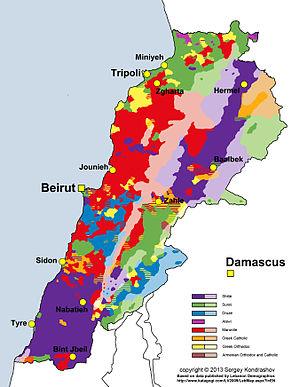
Le Liban, en forme longue la République libanaise, est un État du Proche-Orient. En grande partie montagneux, il partage ses frontières avec la Syrie au nord et à l'est sur 376 km, Israël au sud sur 79 km et, au large de ses 220 km de côtes dans le bassin levantin à l'ouest, avec Chypre. Beyrouth en est la capitale.
Chiisme au Liban fait référence aux Libanais qui adhèrent à la branche chiite de l'islam au Liban, qui est la plus grande dénomination musulmane du pays liée aux musulmans sunnites. L'islam chiite au Liban a une histoire de plus d'un millénaire. Selon le CIA World Factbook, les musulmans chiites constituaient environ 27% de la population du Liban en 2012.
Les religions au Liban sont réparties en 18 confessions reconnues par l'État et représentées à l'Assemblée nationale libanaise grâce à un système de réservation de sièges, principalement musulmanes et chrétiennes.
Les grecs-orthodoxes libanais forment une des communautés libanaises. Ils appartiennent à l'Église d'Antioche et constituent la deuxième communauté chrétienne après les maronites. Il forment environ 8% de la population libanaise. Dans le pacte national, il est convenu que les postes de vice-président du parlement et de vice-premier ministre soient réservés aux grecs-orthodoxes.
L'Église catholique au Liban, désigne l'organisme institutionnel et sa communauté locale ayant pour religion le catholicisme au Liban.